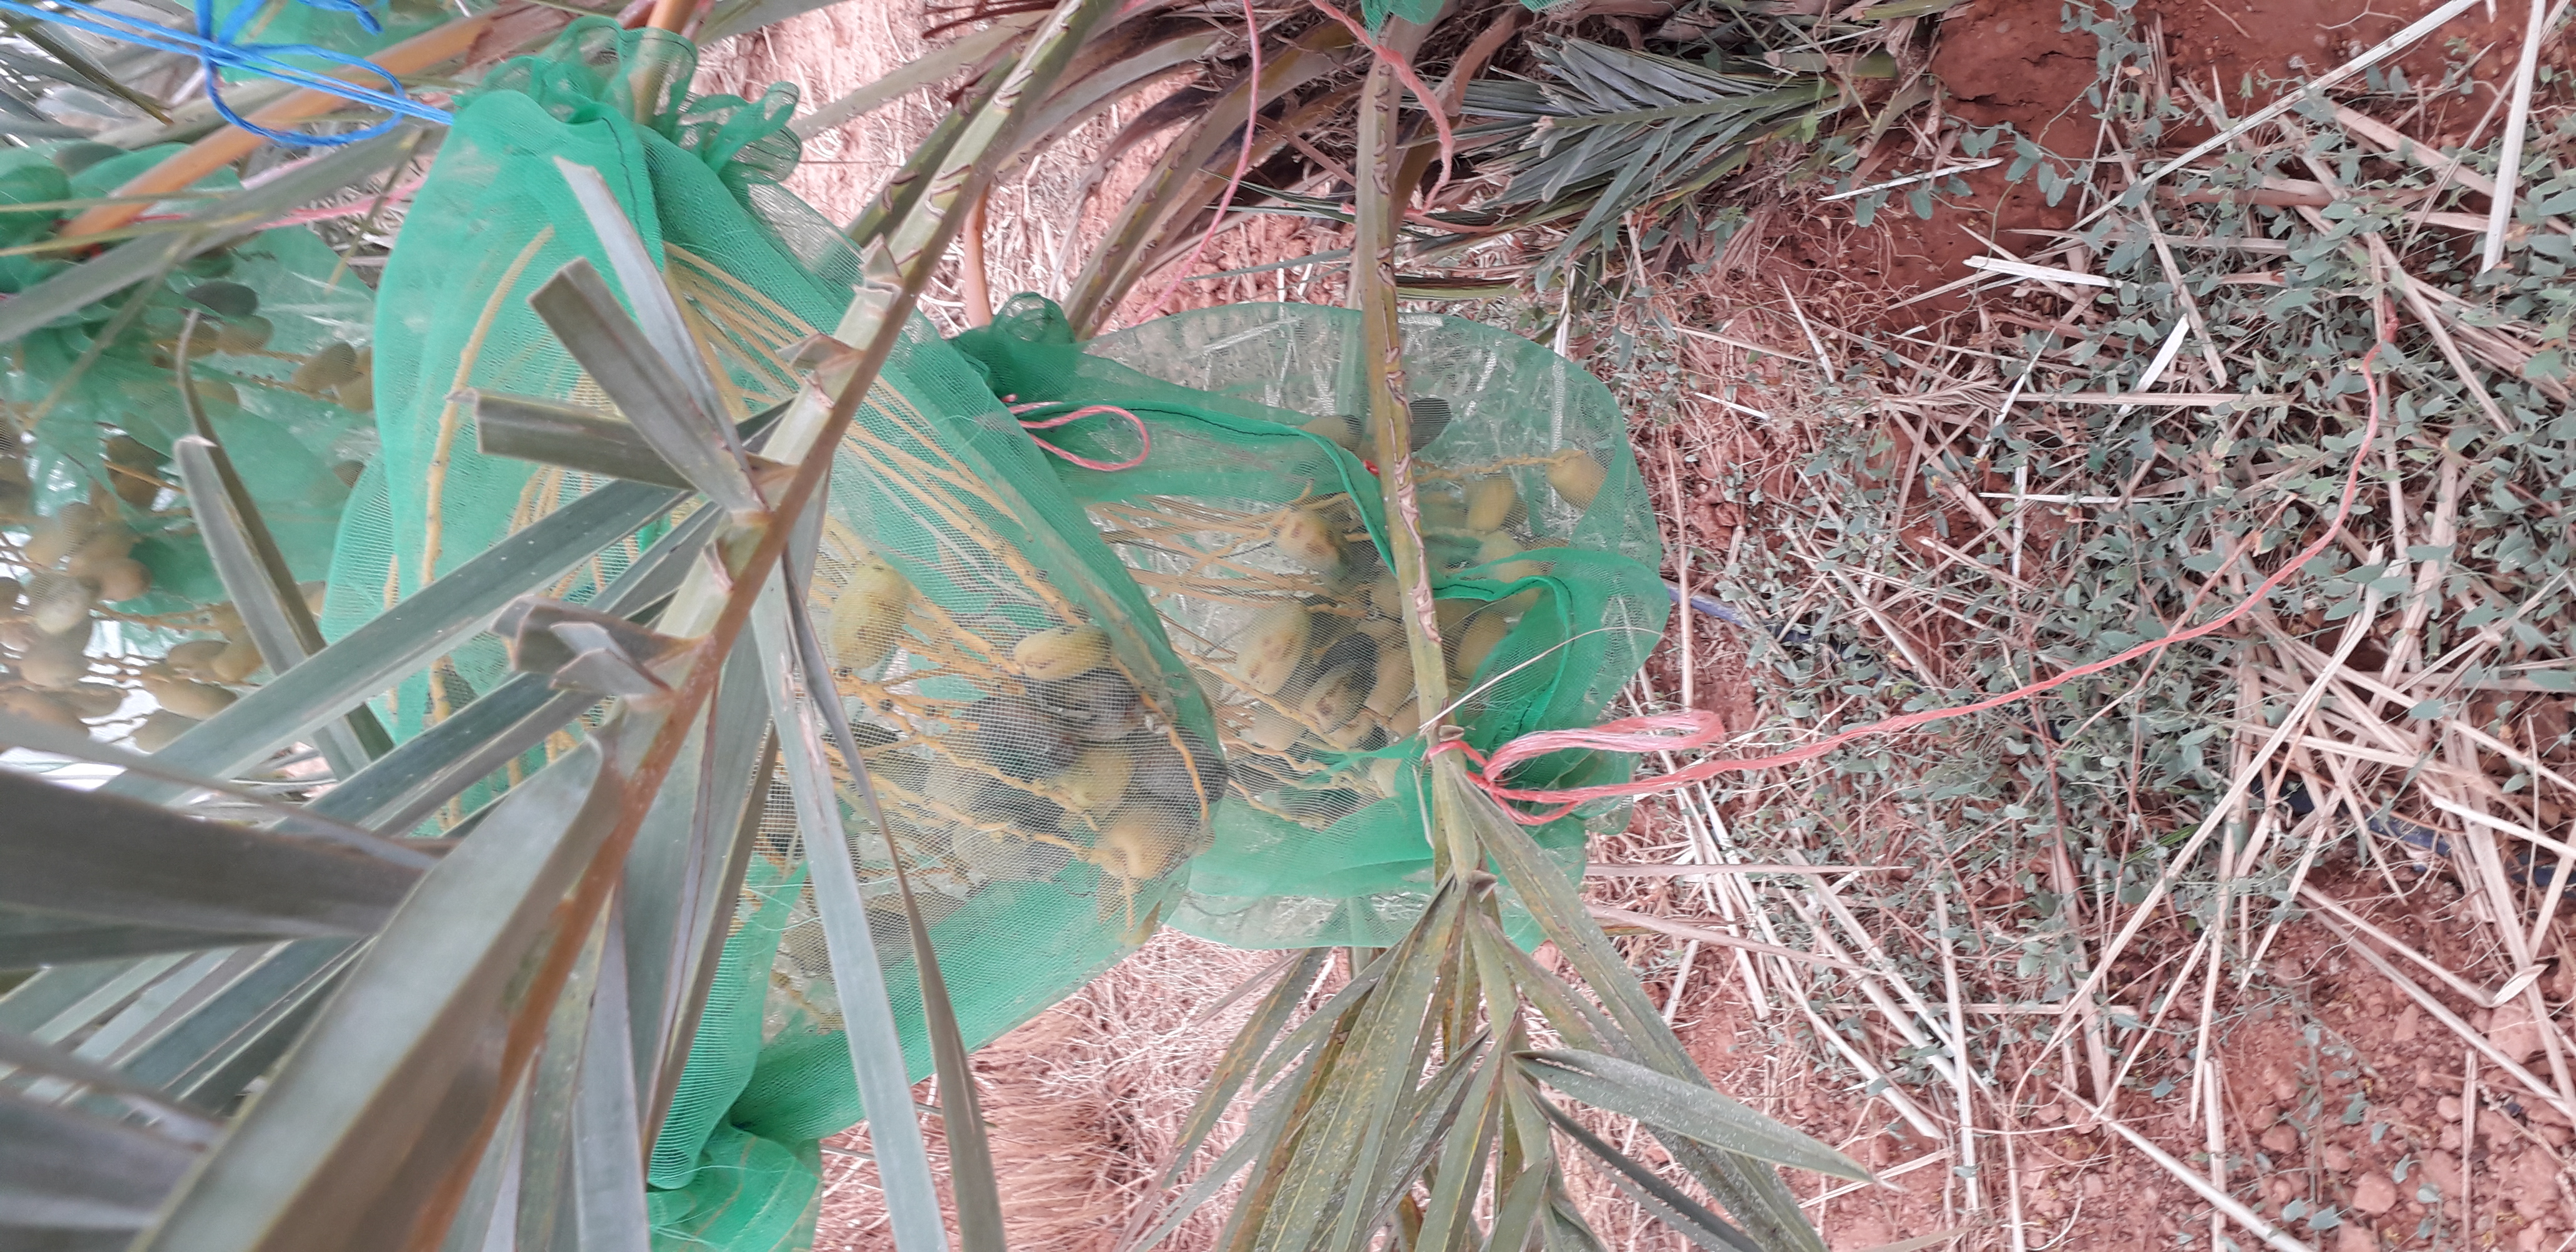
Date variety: Boumajhoul